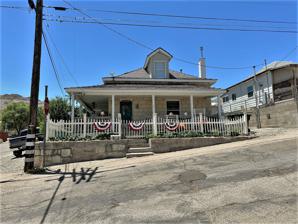
Building: Irving McDonald House
Country: United States of America
Year built: 1906
Historic house in Nevada, United States United States historic place Irving McDonald House U.S. National Register of Historic Places Irving McDonald House in 2024 Show map of Nevada Show map of the United States Location 191 Booker Tonopah, Nevada Coordinates 38°03′54″N 117°13′57″W / 38.06491°N 117.23253°W / 38.06491; -117.23253 Area less than one acre Built 1906 Built by J.W. Smith MPS Tonopah MRA NRHP reference No. 82003235 Added to NRHP May 20, 1982 The Irving McDonald House at 191 Booker in Tonopah, Nevada , United States, is a historic stone house that was built in 1906.  It was listed on the National Register of Historic Places in 1982. It was deemed significant for association with businessman and lawyer Irving McDonald and "as a good example of local stone residential construction". References